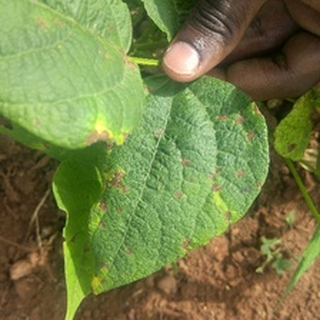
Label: bean_angular_leaf_spot